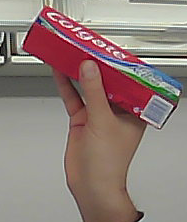
Product: colgate_toothpaste